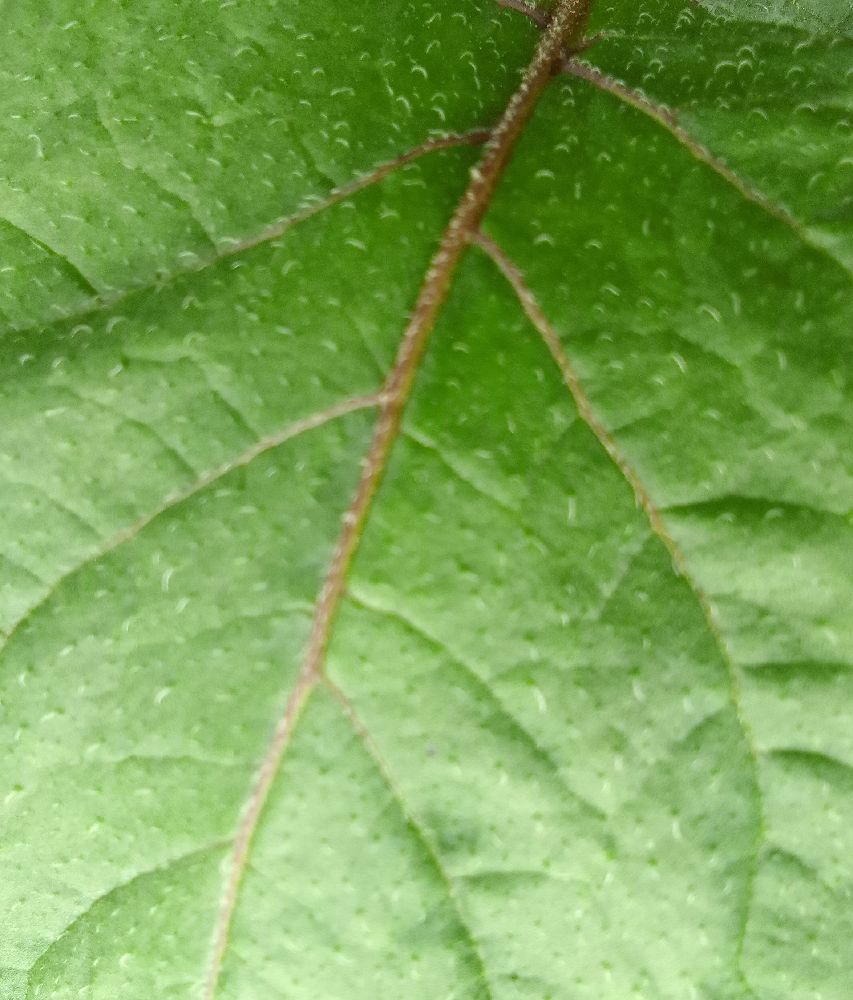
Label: Healthy